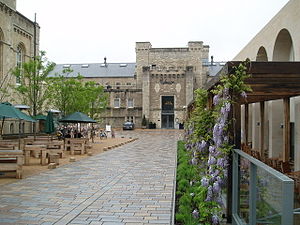
Oxford / Seværdigheder
Malmaison Hotel i Oxford Castle.
Oxford er en by i Storbritannien og grevskabshovedstad i Oxfordshire i regionen South East England. Byen, der er kendt for sit universitet med rødder i middelalderen, har en befolkning på 165.000 med 153.900 boende indenfor distriktgrænsen. Floderne Cherwell og Themsen løber gennem Oxford og mødes syd for bycentret. På cirka 16 kilometer omkring Oxford kaldes Themsen for Isis.